Alvin Toffler

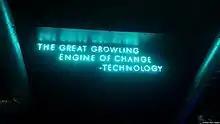
A quote of Alvin Toffler at the entrance of the club named after him in Rotterdam, the Netherlands

Musician Curtis Mayfield released a disco song called "Future Shock," later covered in an electro version by Herbie Hancock. Science fiction author John Brunner wrote "The Shockwave Rider," from the concept of "future shock."